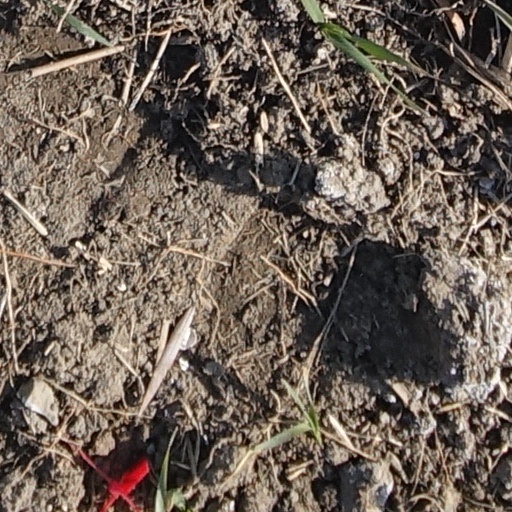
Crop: wheat